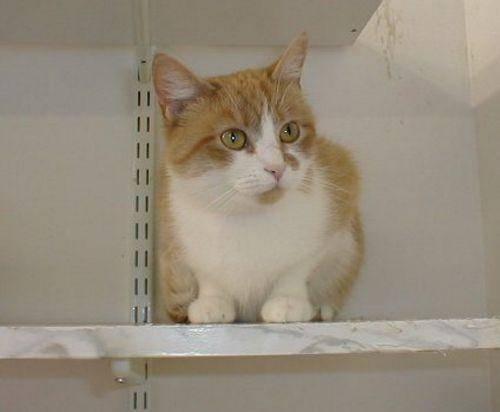
cat